Hamer Bouazza

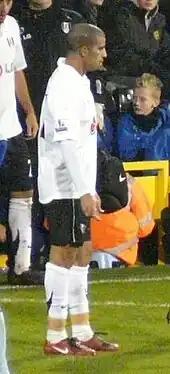
Bouazza playing for Fulham in 2007

On 8 August 2007, Bouazza joined Premier League club Fulham on a four-year contract for an initial fee of £3m (potentially rising to £4m, depending on appearances and Fulham's divisional status). He his debut in a 2–1 defeat to Arsenal on 12 August. However, after just three appearances he dislocated his shoulder in a 2–1 defeat to Middlesbrough on 18 August. He returned to the Fulham starting XI after a couple of weeks out, and scored his first Fulham goal with a close-range free kick against Manchester City in a 3–3 draw at Craven Cottage on 22 September 2007. He made 22 appearances for Fulham in the 2007–08 season, scoring one goal.